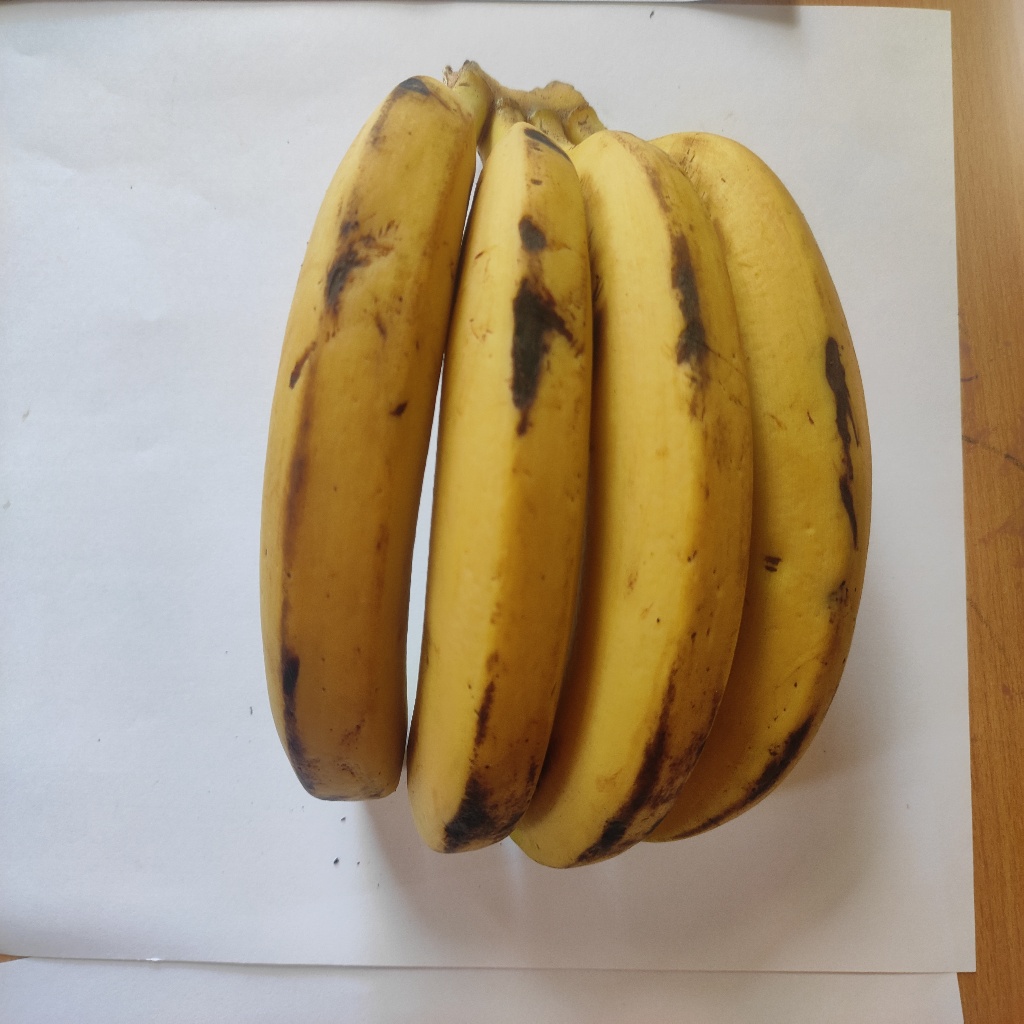
Crop: banana
Quality class: Class_A